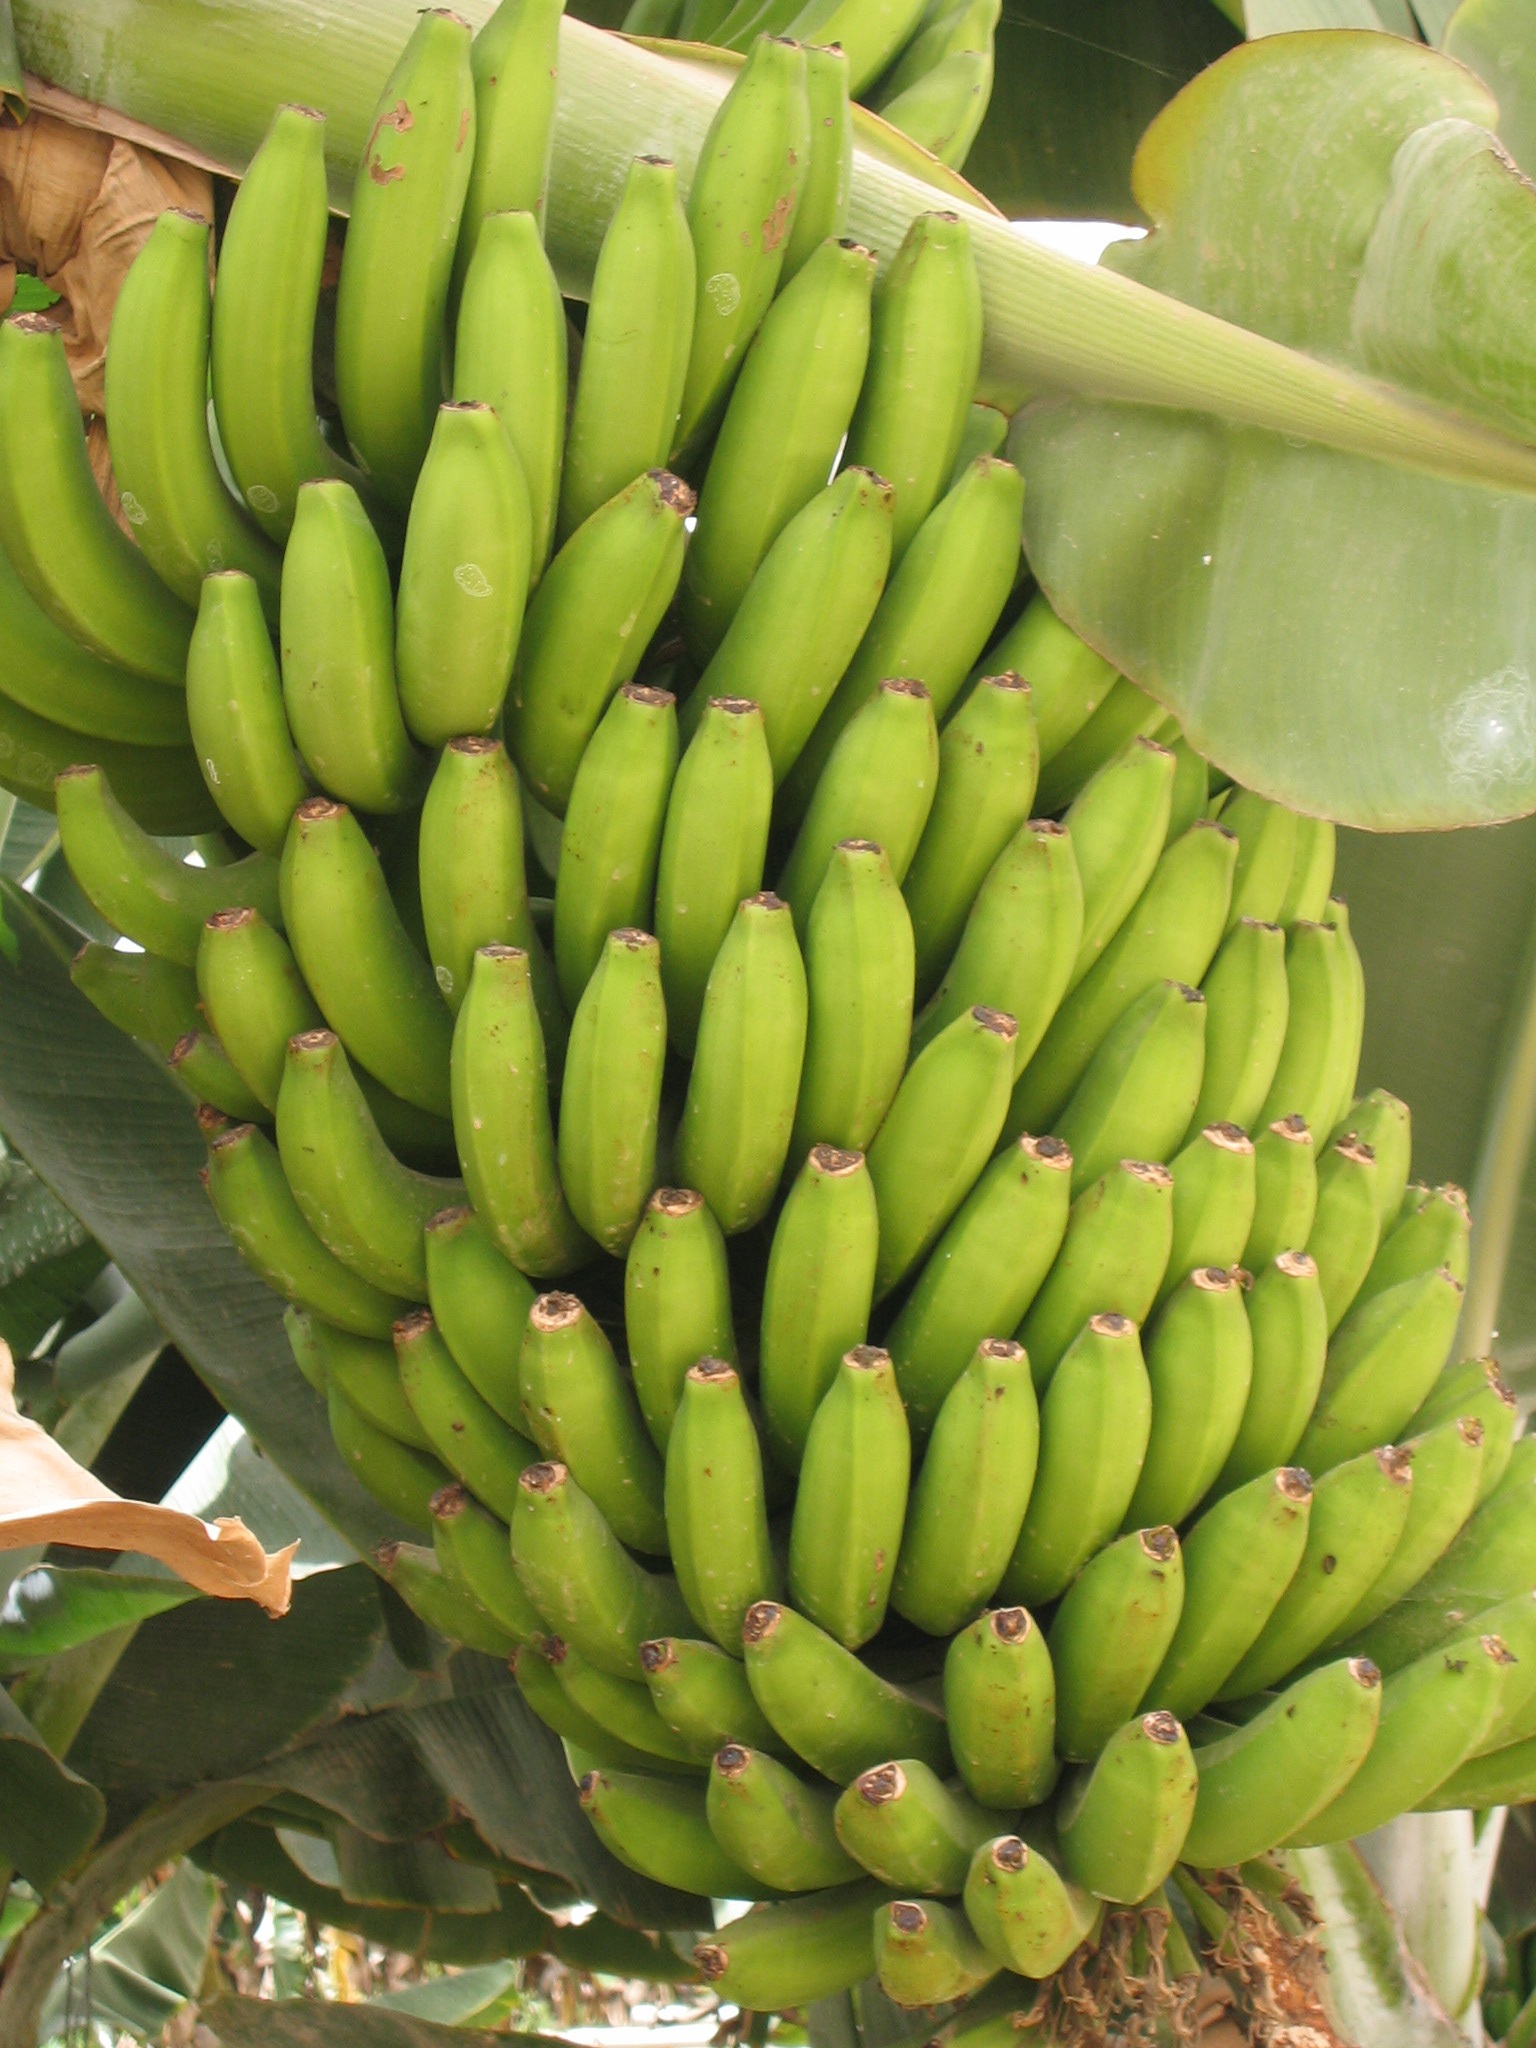
plant, fruit, food, produce, botany, banana, plantation, tenerife, flowering plant, land plant, banana family, cooking plantain